Hellenistic influence on Indian art

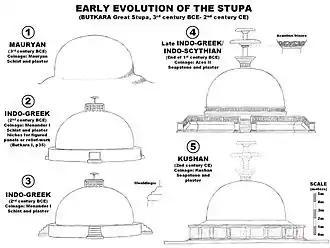
The Butkara stupa was reinforced and decorated from the Indo-Greek period on.

Indo-Greek territories seems to have been highly involved with Buddhism. Numerous stupas, which had been set up during the time of Ashoka, were then reinforced and embellished during the Indo-Greek period, using elements of Hellenistic sculpture. A detailed archaeological analysis was made especially at the Butkara stupa which allowed to define precisely what had been made during the Indo-Greek period, and what came later. The Indo-Greeks are known for the additions and niches, stairs and balustrades in Hellenistic architectural style. These efforts would then continue during the Indo-Scythian and Kushan periods.